Seafox (video game)

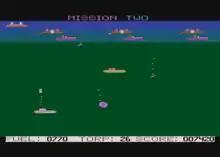
In-game screenshot (Atari 8-bit)

"Seafox" is a game in which the player uses a submarine to destroy enemy ships. The submarine is fully maneuverable beneath the surface by joystick control. Torpedoes can be fired upward at ships on the surface, or at enemy submarines. Red Cross hospital ships must be avoided.